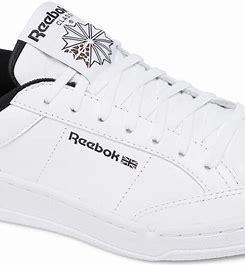
Brand: Reebok
Model: Ad Court